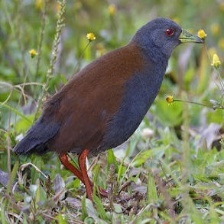
Species: BLACK TAIL CRAKE
Scientific name: AMAURORNIS BICOLOR